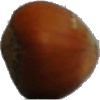
Label: nut_forest